USS Marcus Island

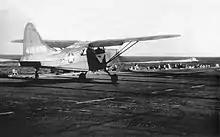
A Stinson L-5 Sentinel liaison aircraft takes off from the flight deck of "Marcus Island", circa late 1944.

Upon being commissioned, "Marcus Island" underwent a shakedown cruise down the West Coast. Upon its completion, she began transporting aircraft from the West Coast to bases in the South Pacific, with her first ferry mission starting on 19 May. Finishing her transport run on 1 July, she embarked Composite Squadron (VC) 21, and departed westwards from San Diego on 20 July.